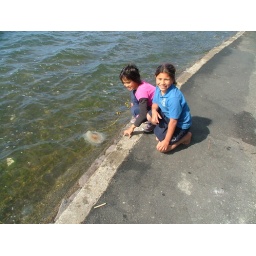
Jelly fish in the river attract some attention